Reby Cary

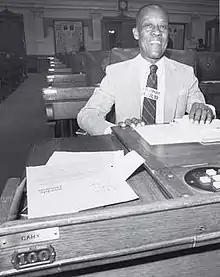
Reby Cary in the 68th Texas legislature

Returning from the war and unable to find radio work as a black man in Jim Crow-era Texas, Cary began a long career in the field of education. When local black men were refused the educational opportunities offered to returning white GIs, Cary and two colleagues established the McDonald College of Industrial Arts (later named the Southwestern College of Industrial Arts) in Fort Worth's Riverside neighborhood. Cary held the position of personnel director there until he returned to graduate school in 1948.